Satoshō Station

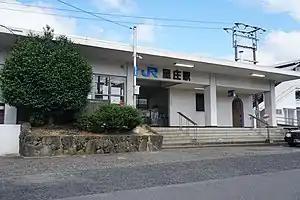
Satoshō Station in September 2020

is a passenger railway station located in the town of Satoshō, Asakuchi District, Okayama Prefecture, Japan. It is operated by the West Japan Railway Company (JR West).